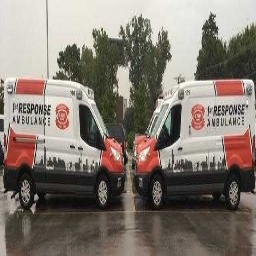
Label: ambulance